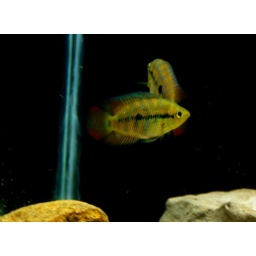
Beautiful red and blue highlights in the fins are constantly visible but other marking can change based on mood.